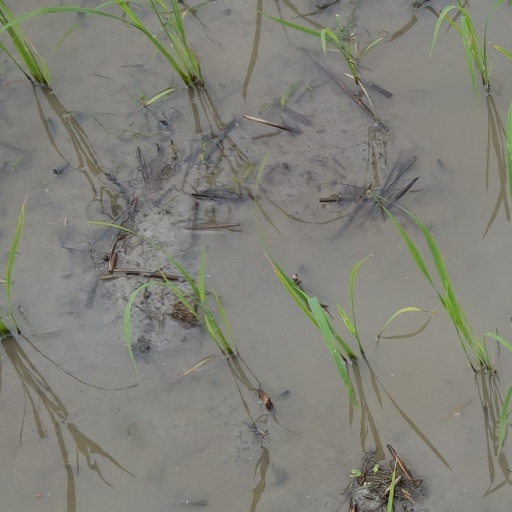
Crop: rice